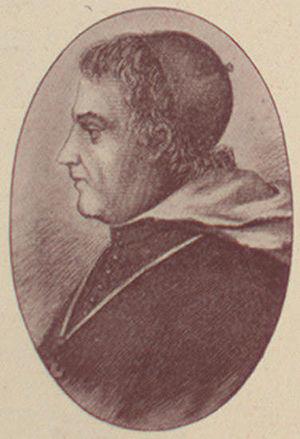
Liste des évêques et archevêques de Cincinnati
Edward Dominic Fenwick, né le 19 août 1768 à Leonardtown au Maryland et décédé le 26 septembre 1832 à Wooster, est un religieux dominicain et évêque de Cincinnati. Il introduisit l'ordre des Prêcheurs dans le territoire - de l'époque - des États-Unis d'Amérique.